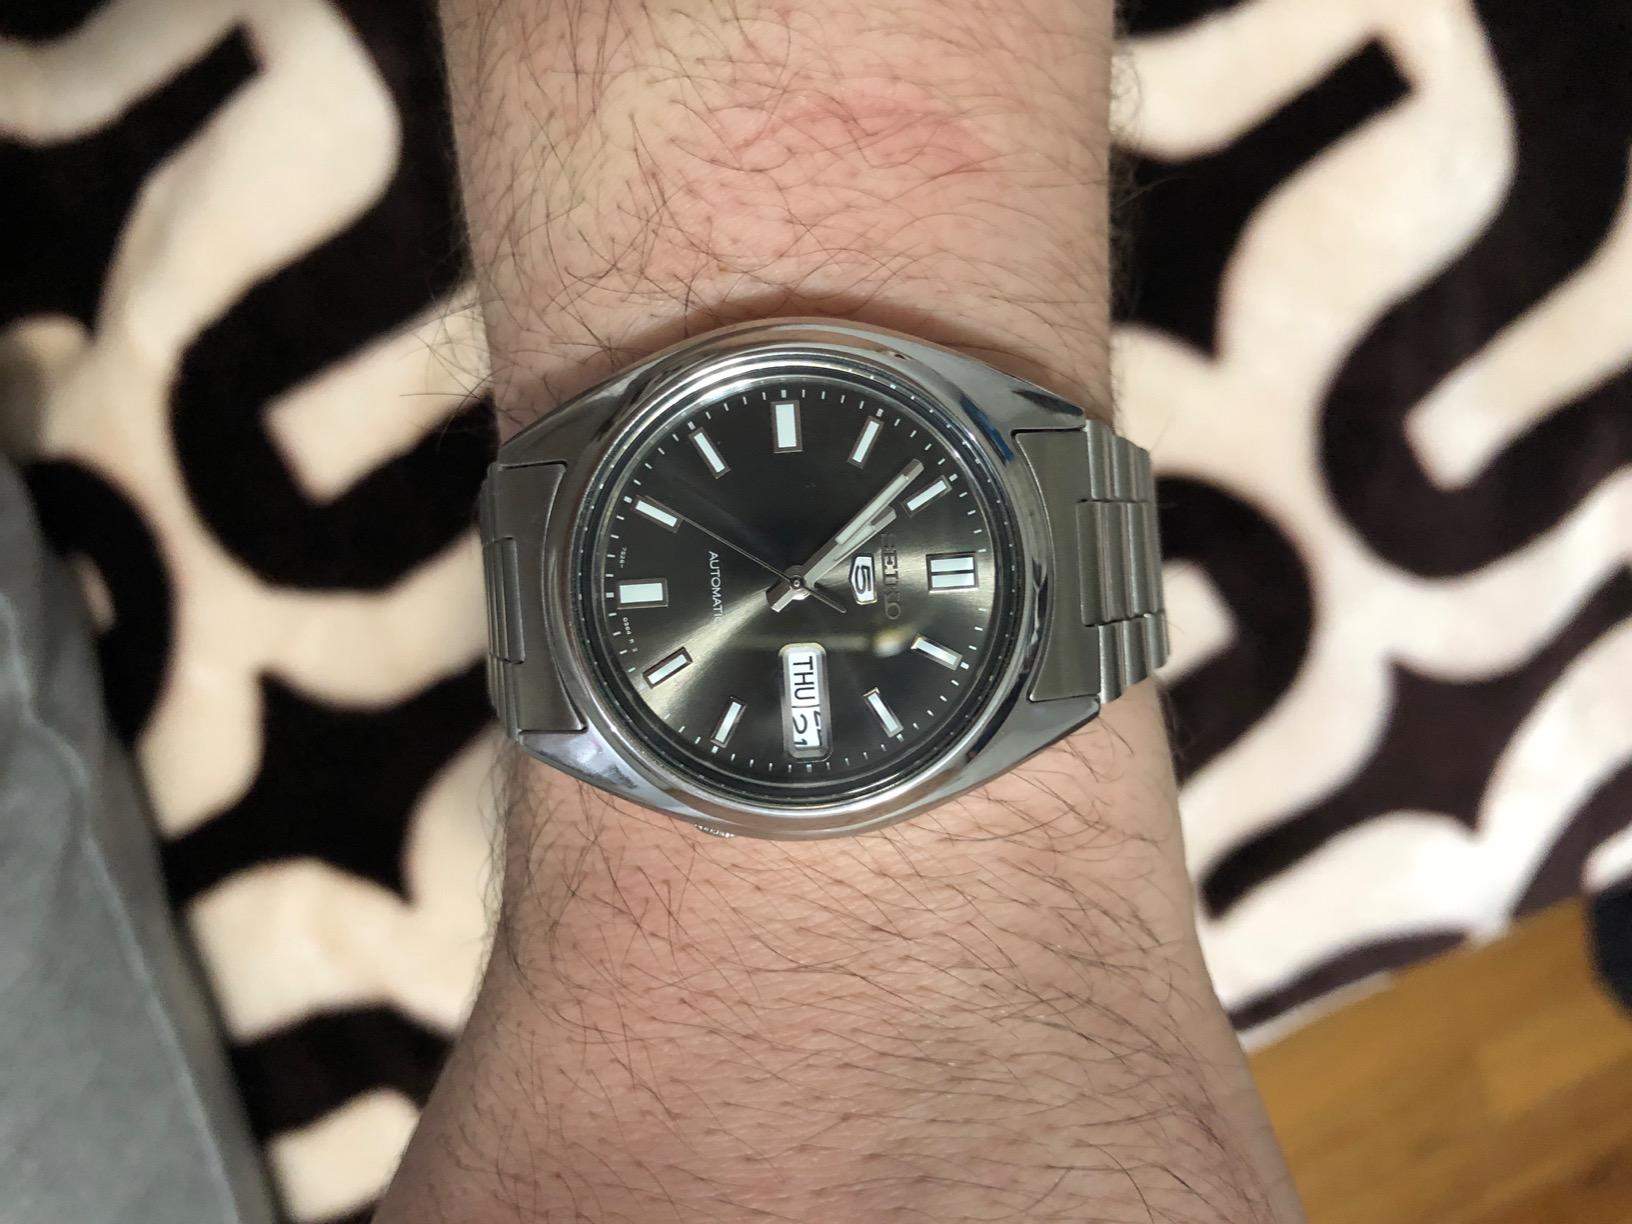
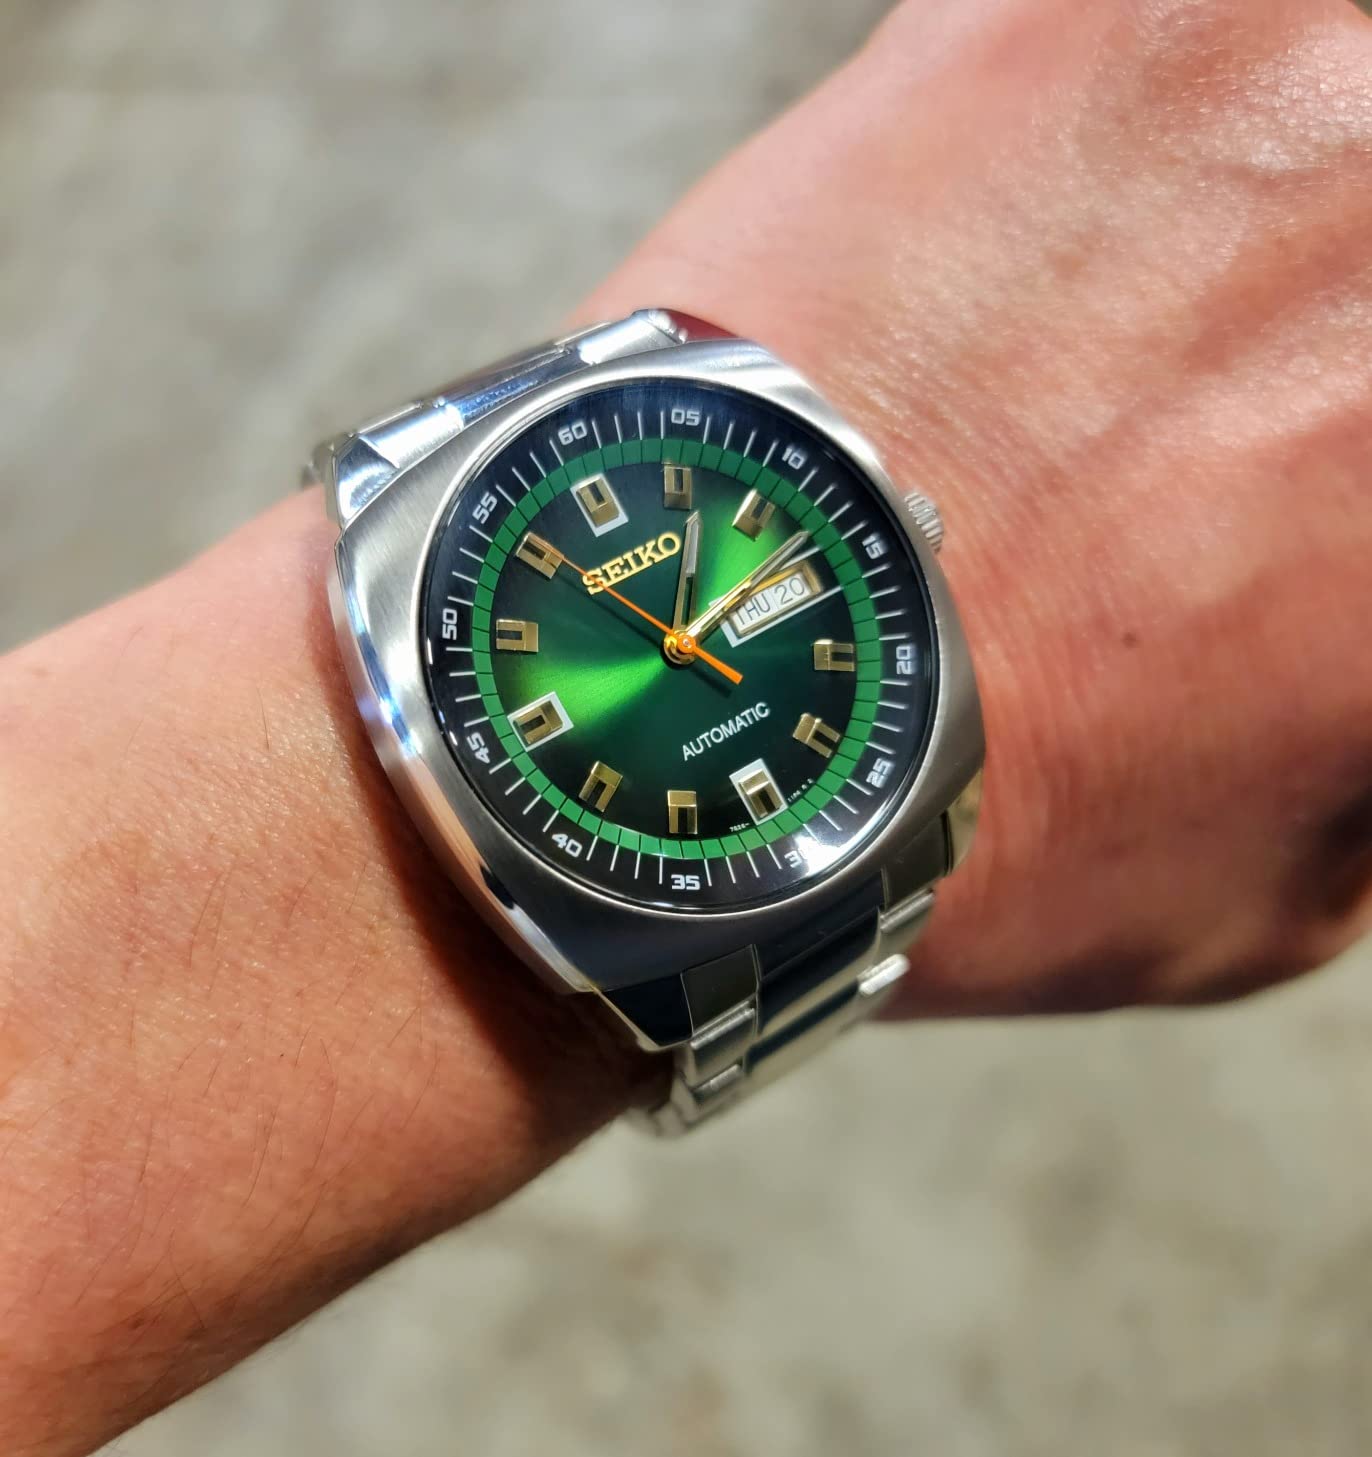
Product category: accessories_watch
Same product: no